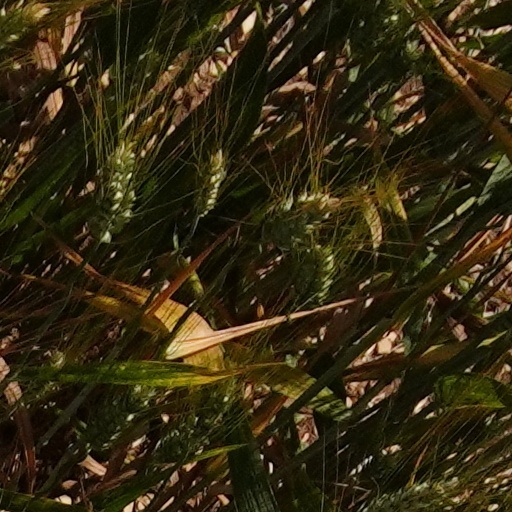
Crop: wheat